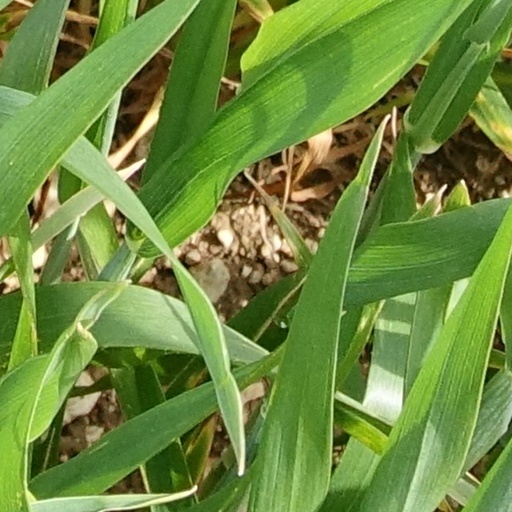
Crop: wheat